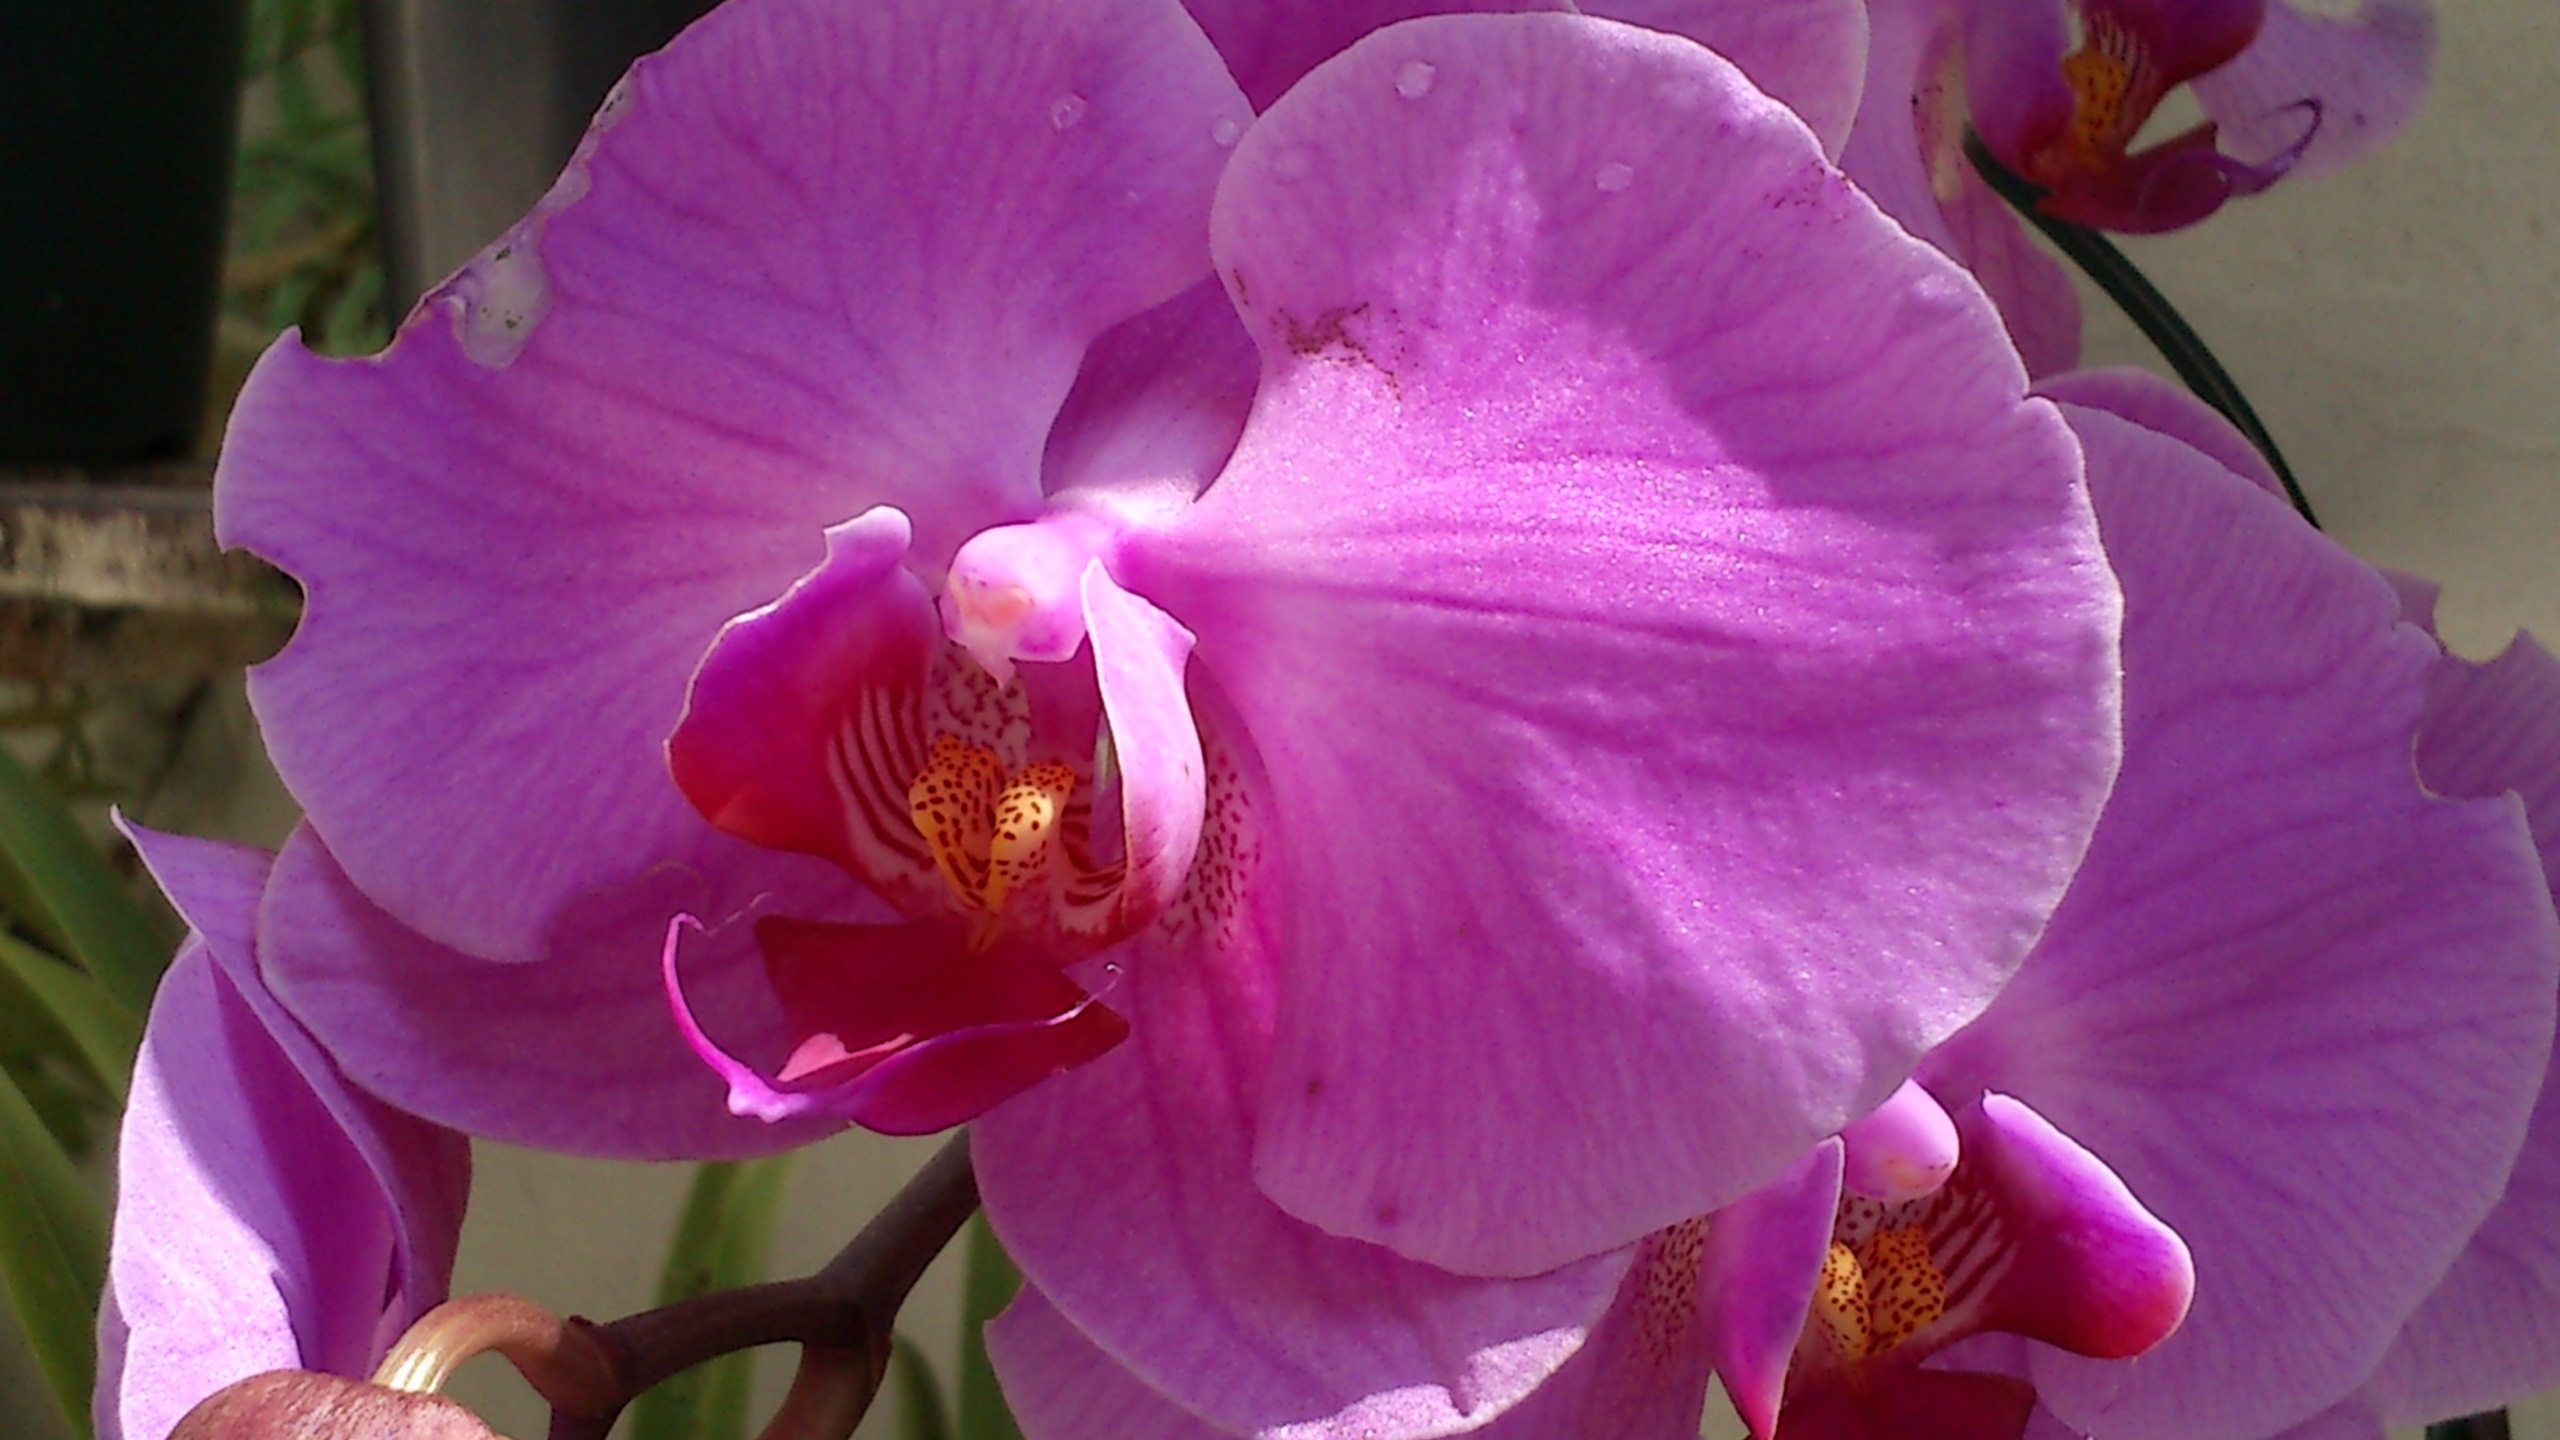
nature, plant, flower, petal, pink, flora, orchid, macro photography, flowering plant, orquidea, cattleya, land plant, moth orchid, christmas orchid, cattleya labiata